Wim Anderiesen

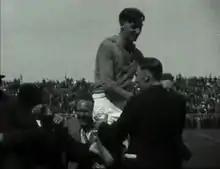

Willem Gerardus "Wim" Anderiesen (27 November 1903 – 18 July 1944) was a Dutch footballer.